Olympic Games ceremony

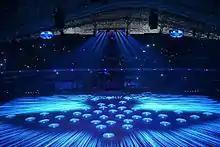
Dove performance from the Sochi 2014 ceremony

Beginning at the post-World War I Summer Olympics of 1920, the lighting of the Olympic flame was followed by the release of doves, symbolizing peace. (Experienced athletes brought newspapers to cover themselves because of the birds' droppings.) The release was discontinued after several doves perched themselves at the cauldron's rim and were burned alive by the Olympic flame during the opening ceremony of the 1988 Summer Olympics in Seoul. It was later replaced with a symbolic release of doves after the flame has been lit. These symbolic releases have used a variety of alternatives to actual doves.